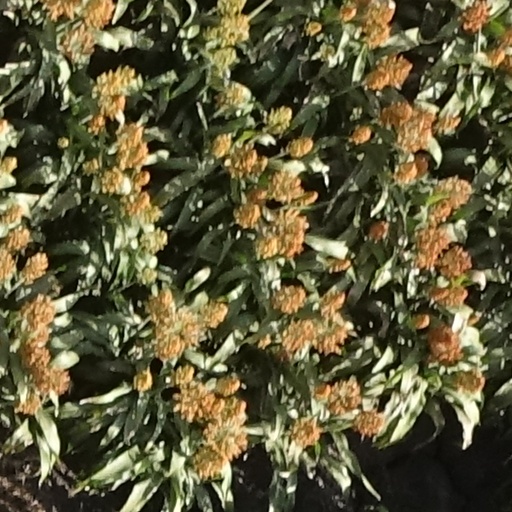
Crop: sorghum